Estate Judith's Fancy

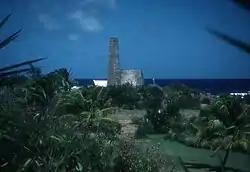

Estate Judith's Fancy, subdistrict of Saint Croix, U.S. Virgin Islands, northwest of Christiansted is a former sugarcane plantation whose great house was built in 1733. Its surviving property was listed on the National Register of Historic Places in 1978. The listing included six contributing sites.